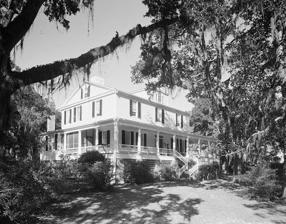
Building: Chicora Wood Plantation
Country: United States of America
Year built: 1819
Historic house in South Carolina, United States United States historic place Chicora Wood Plantation U.S. National Register of Historic Places U.S. Historic district Contributing property Show map of South Carolina Show map of the United States Location 12 miles northeast of Georgetown on County Road 52, near Georgetown, South Carolina Coordinates 33°31′3″N 79°10′32″W / 33.51750°N 79.17556°W / 33.51750; -79.17556 Area 40 acres (16 ha) Built 1819 Architectural style Greek Revival NRHP reference No. 73001710 Added to NRHP April 11, 1973 The Chicora Wood Plantation (originally known as Matanzas) is a former rice plantation in Georgetown County, South Carolina . The plantation itself was established sometime between 1732 and 1736 and the 1819 plantation house still exists today. In 1827, Robert Francis Withers Allston (1801–1864) resigned as surveyor -general of South Carolina to take over full-time management of Chicora Wood, which he had inherited from his father. Chicora Wood served as a home base for his network of rice plantations, which produced 840,000 pounds of rice in 1850 and 1,500,000 pounds by 1860. 401 slaves worked the plantation in 1850, increasing to 630 by 1860. The house was built in Greek Revival style, on a raised basement typical of the region.  A number of outbuildings still survive on the complex, including the rice mill complex. It was listed in the National Register of Historic Places on April 11, 1973. It is located in the Pee Dee River Rice Planters Historic District . References